Opovo

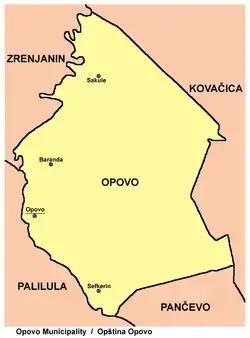
Map of Opovo municipality

Opovo is a town and municipality located in the South Banat District of the autonomous province of Vojvodina, Serbia. The town has a population of 4,147, while Opovo municipality has 9,462 inhabitants (2022 census).